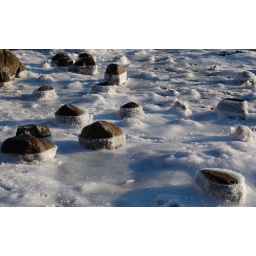
The funnt stones near the water - getting like muffins in the winter:)